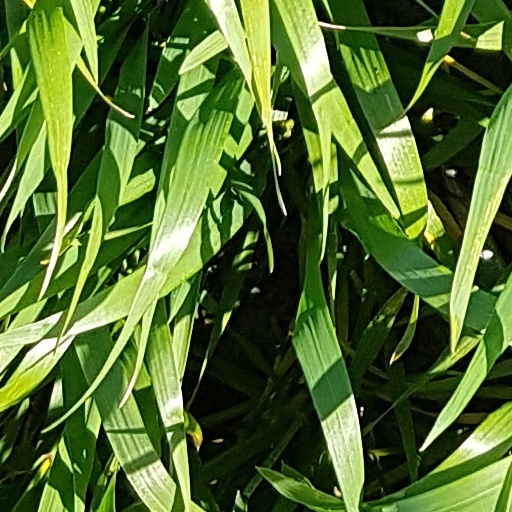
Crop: wheat